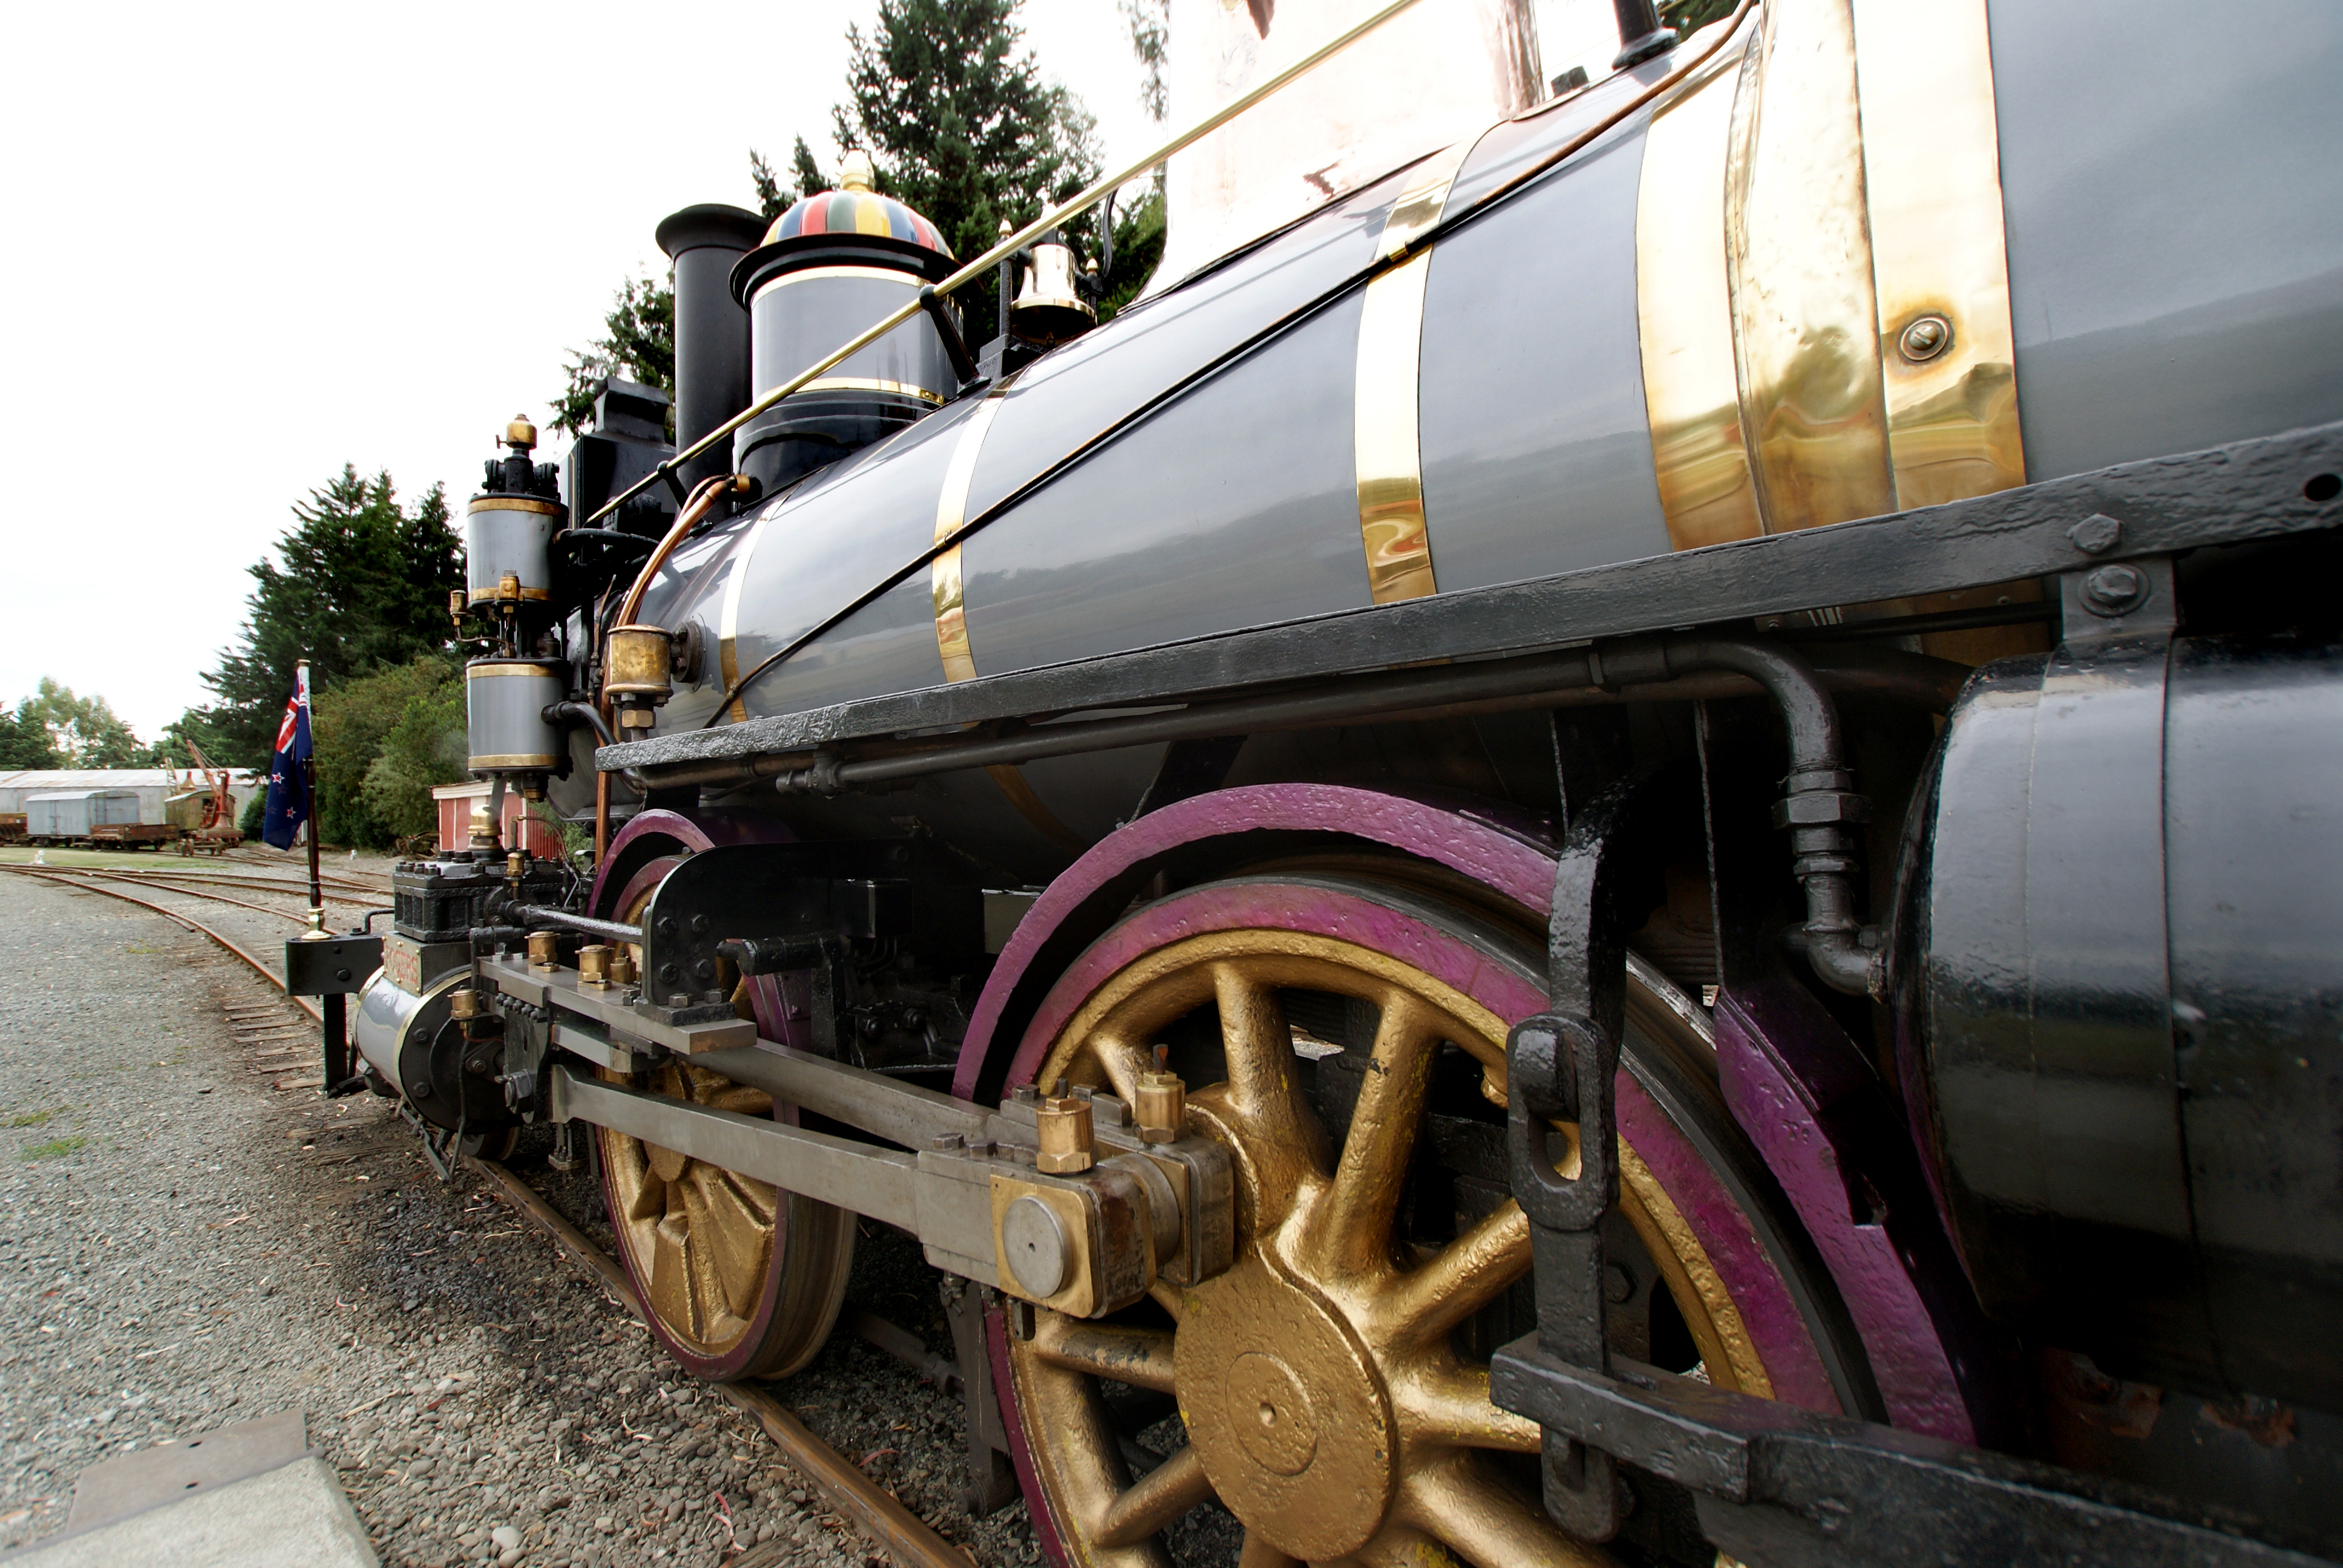
track, steam, train, asphalt, transport, vehicle, public transport, locomotive, publicdomain, newzealand, steam engine, trains, museums, railways, ashburton, oldrailways, rogersk88vintage, restored, coal, fired, passenger, rail transport, land vehicle, rolling stock, railroad car